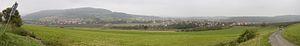
Igensdorf est un commune de Bavière, située dans l'arrondissement de Forchheim, dans le district de Haute-Franconie.
Rüsselbach fait partie de la commune d'Igensdorf en Haute-Franconie et est composé d'Unterrüsselbach, Mittelrüsselbach, Kirchrüsselbach et Oberrüsselbach ainsi que des hameaux de Lindenhof, Lindenmühle, Weidenbühl et Weidenmühle.